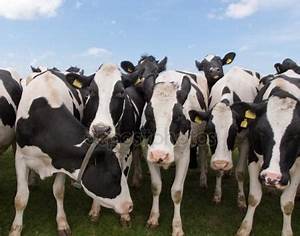
Label: mucca